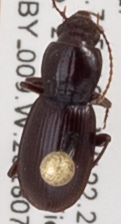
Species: Pterostichus pumilus
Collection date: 2018-07-24
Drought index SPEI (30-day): -1.13
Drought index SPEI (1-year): -0.62
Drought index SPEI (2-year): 0.71